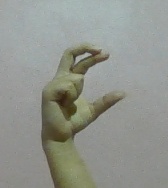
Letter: thal